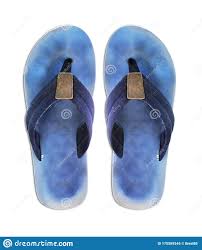
Waste category: shoes